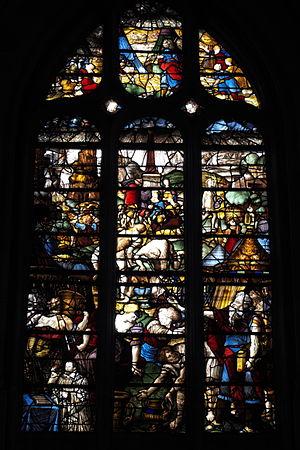
Les vitraux de l'église Sainte-Foy de Conches-en-Ouche, dans le département de l'Eure, constituent un ensemble important d'œuvres datant pour la plupart du milieu de XVIᵉ siècle. La nef de l'église comporte huit travées ; les fenêtres des sept premières sont, de part et d'autre, décorés de riches verrières. Le chœur est à sept pans, et chacune de ses ouvertures porte un vitrail.